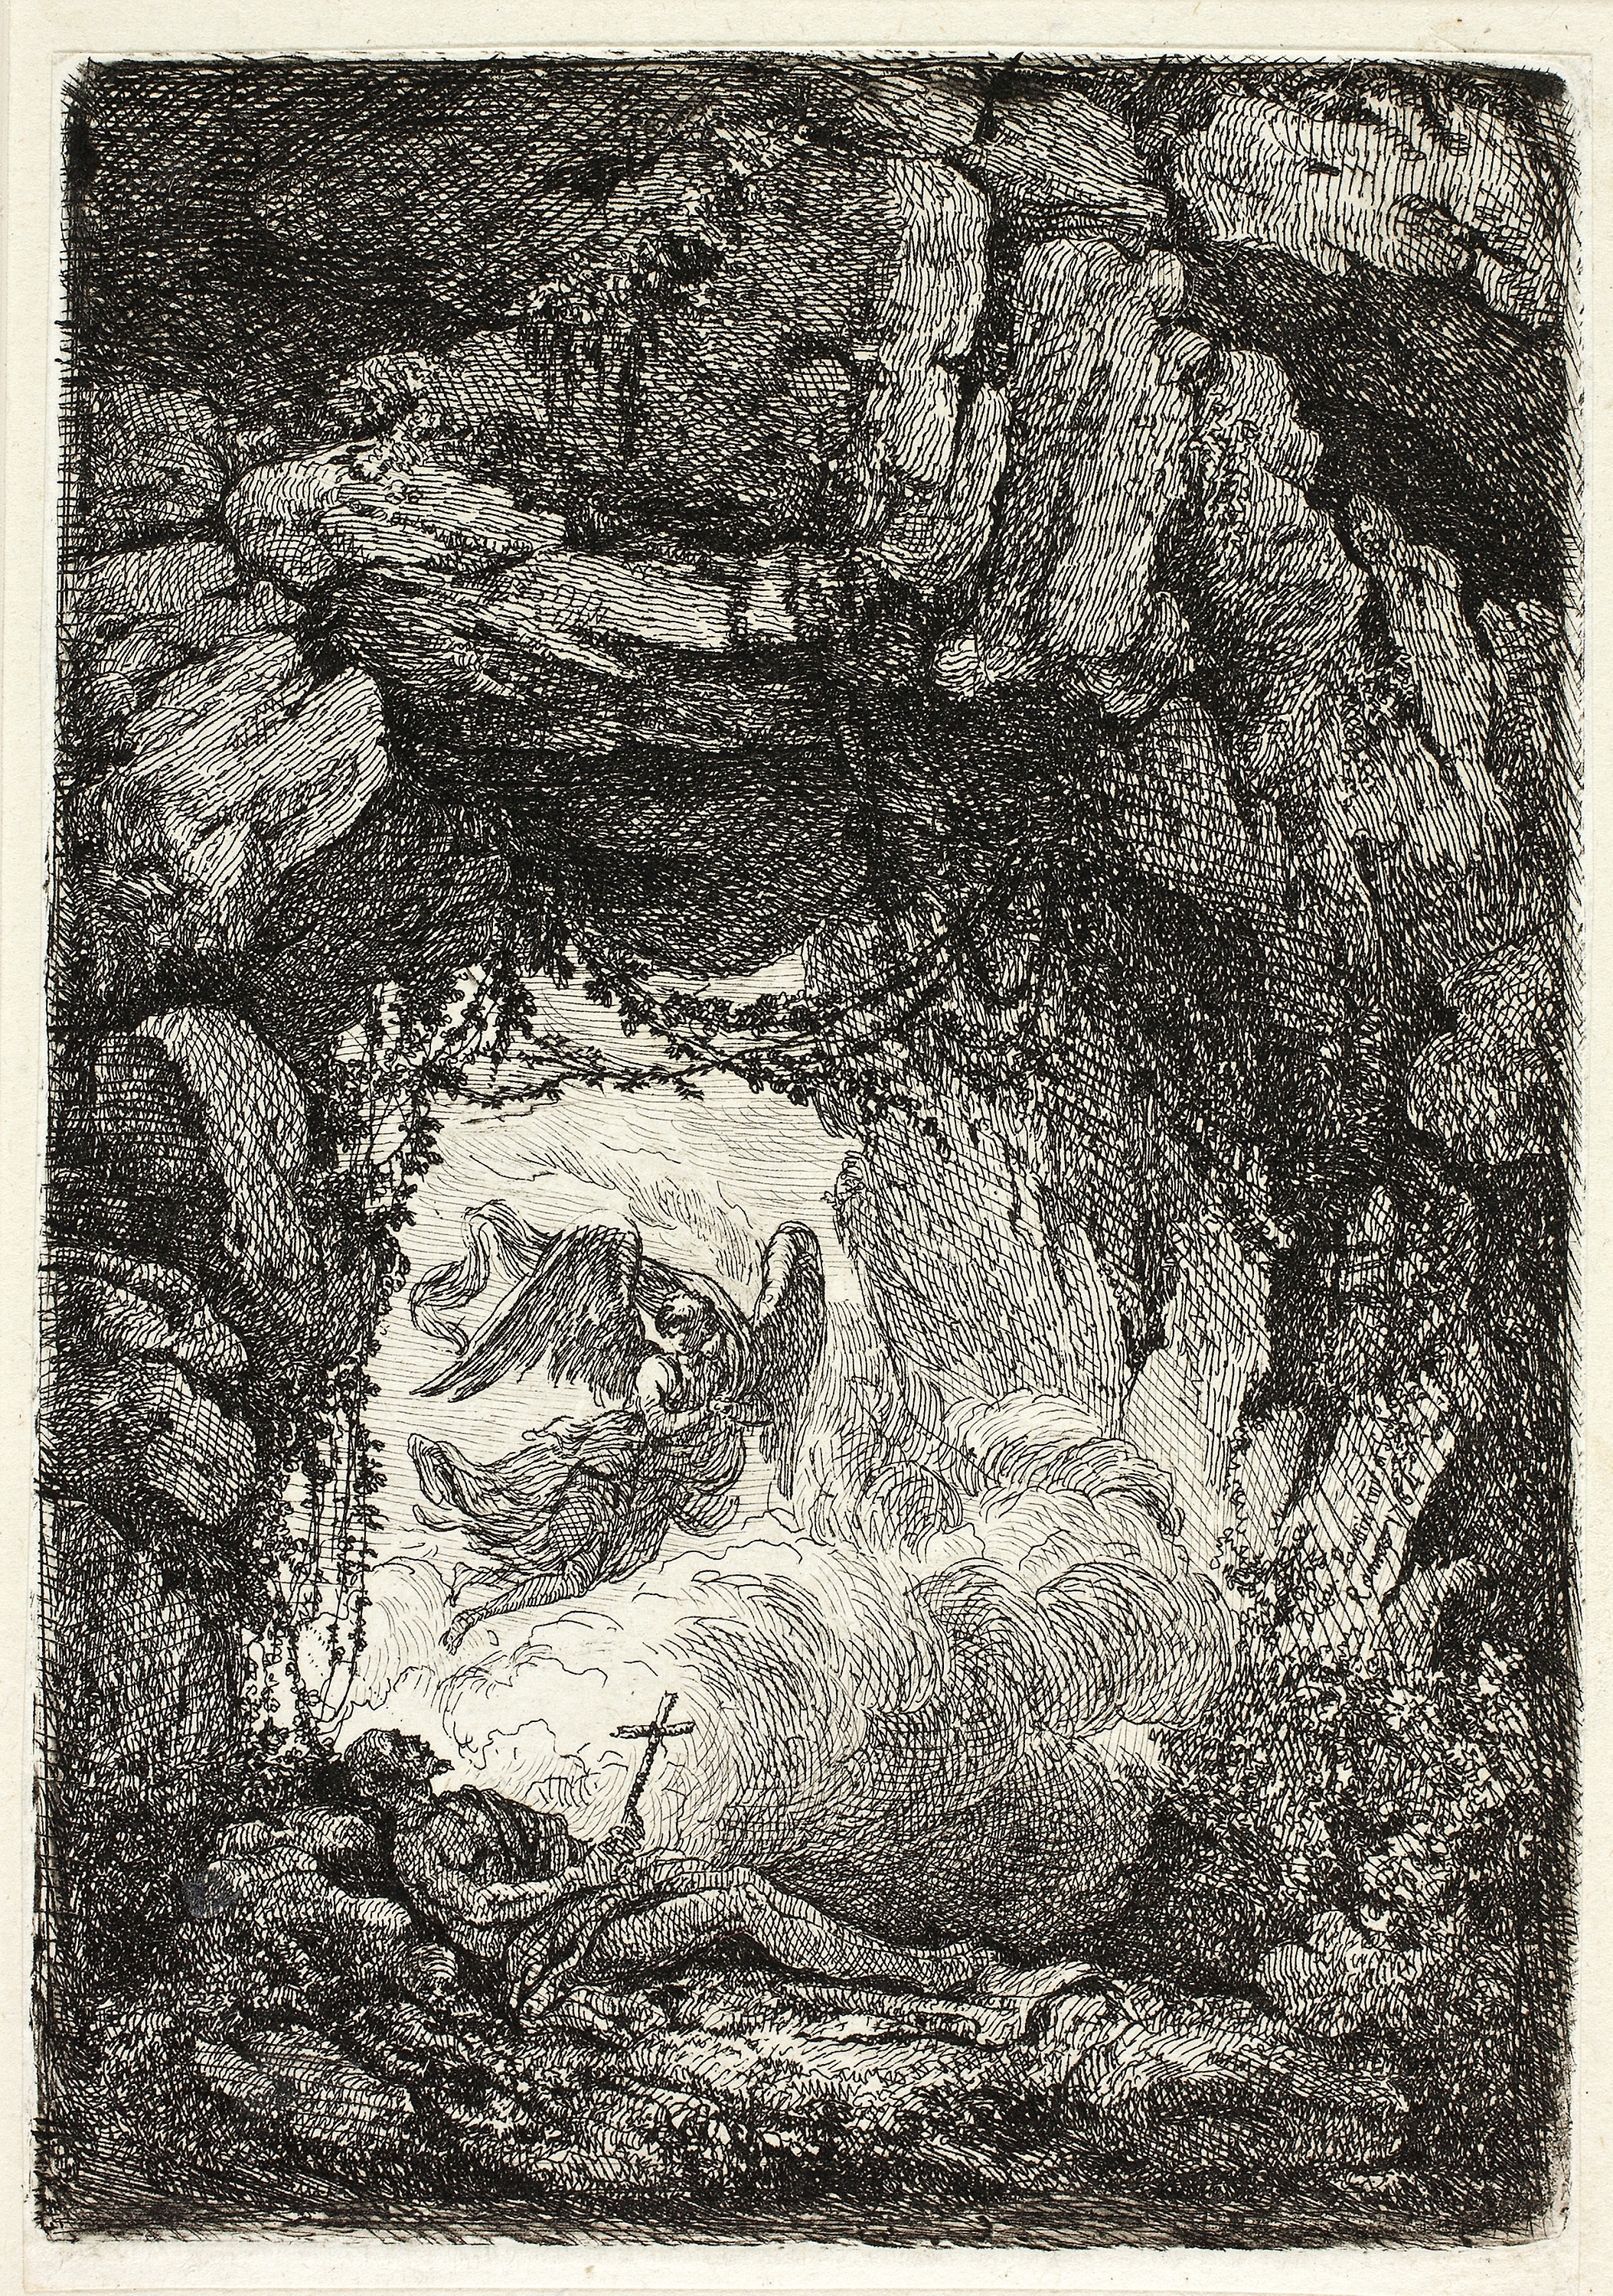
black and white, monochrome, monochrome photography, history, visual arts, art, artwork, stone carving, drawing, ancient history, tree